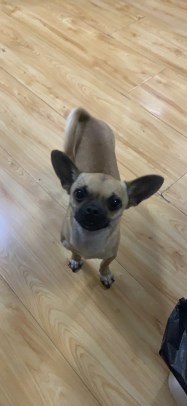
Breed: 420-n000124-Chihuahua